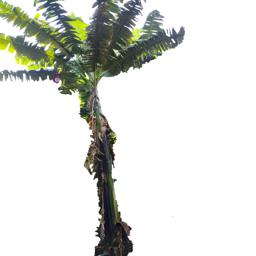
Label: BHIMKOL